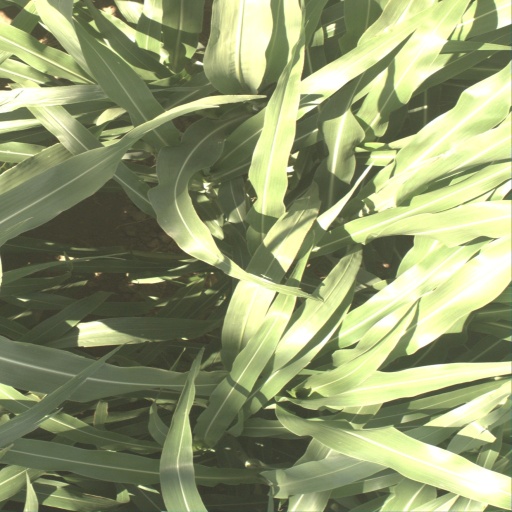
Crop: sorghum